Adolf Lehmann

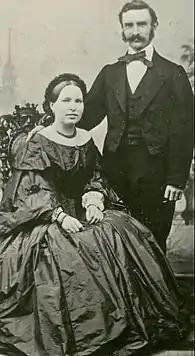
Parents, Kathinka and Adalbert Lehmann, c. 1863

Lehmann was born in Morris Township, Canada West, the first son of Adalbert Ludwig Lehmann and Kathinka Helene Friedereike (born Bruch), German settlers who farmed around Sparrow Lake. Kathinka came from Oldenburg and had lived in Belgium with an uncle who was physician to King Leopold, and studied French and English. Adolph studied at the Sparrow Lake Public School before going to the Oldenburg Gymnasium. He graduated with a BSA in 1889 from the Ontario Agricultural College (then called the Guelph Agricultural College) and then went to the University of Leipzig where he studied under Johannes Wislicenus and received a doctorate for studies on the reduction of dibenzene diphenylbutadiene to tetraphenylbenzene. He subsequently worked at the Dominion Experimental Farm, Ottawa (1890) as an assistant chemist to Frank Thomas Shutt and as a chemist at the Louisiana Experimental Station established by William Carter Stubbs in New Orleans (1893). He also served as a bacteriologist in the department of inland revenue, Ottawa (1897) and worked briefly as a lecturer in chemistry at Queen's University Kingston (1897). He also gave lectures on fungi and other aspects of microscopic life for members of the Ottawa Field Naturalists' Club. He was admitted Fellow of the Chemical Society (London) in 1901.